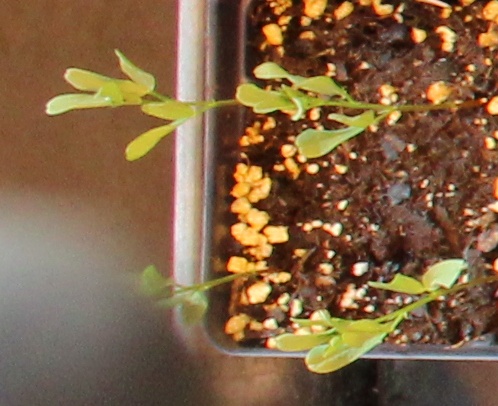
Label: Lentil